Wander Franco

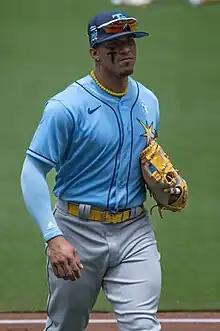
Franco with the Tampa Bay Rays in 2023

Wander Samuel Franco Aybar (born March 1, 2001), nicknamed "El Patron", is a Dominican professional baseball shortstop for the Tampa Bay Rays of Major League Baseball (MLB). He made his MLB debut in 2021 and was an All-Star in 2023.